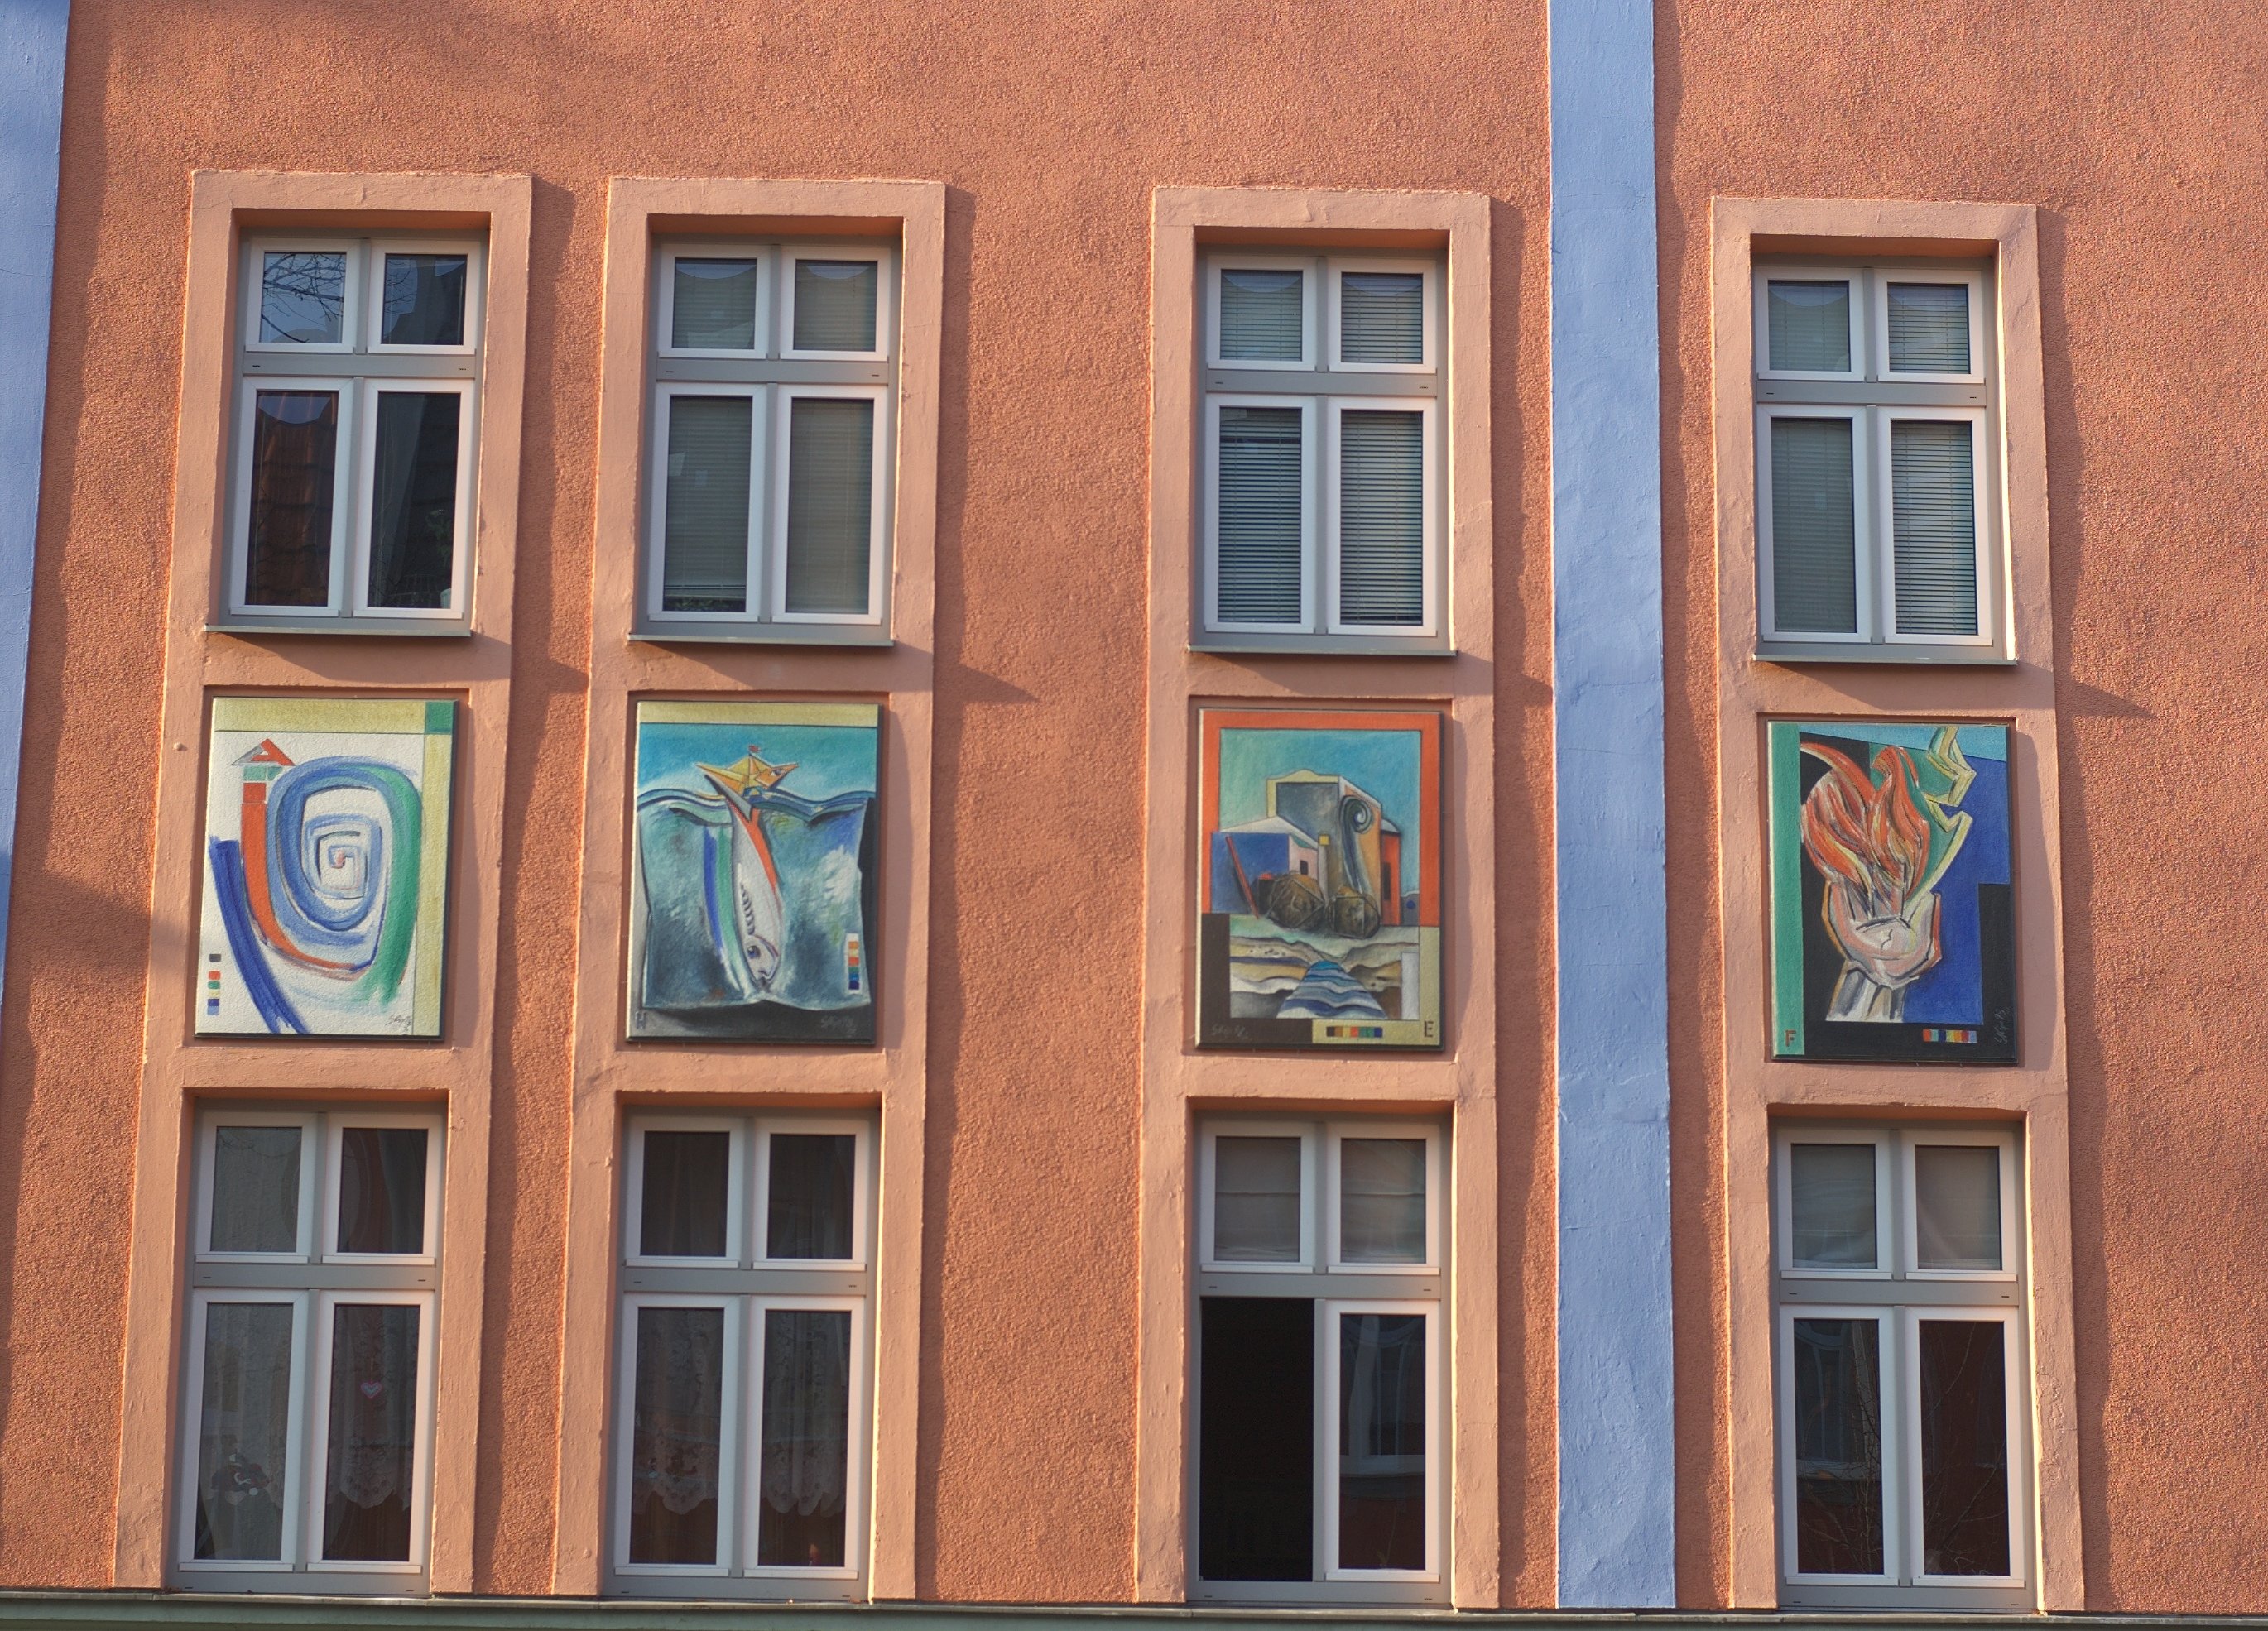
window, wall, facade, property, brick, 2011, f14, rawtherapee, germany, deutschland, berlin, pentax, lenstagged, steffenzahn, guesswhereberlin, k100d, justpentax, iamflickr, cosina, voigtlander, 58mm, nokton, 58mmf14, 58mm14, nokton58mmf14slii, 58mmf14nokton, neighbourhood, cosinavoigtl nder, voigtl ndernokton58mmf14, sash window